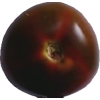
Label: tomato_maroon